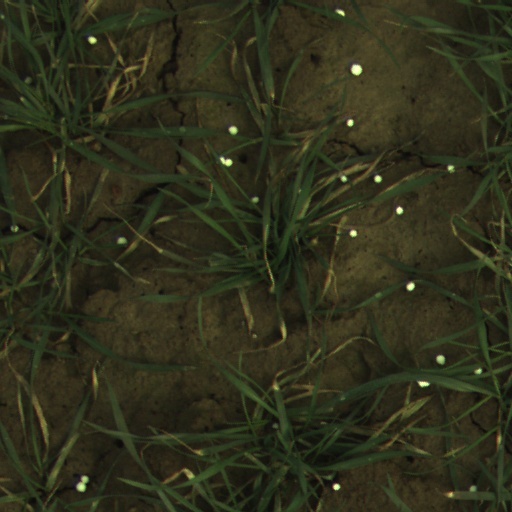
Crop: wheat